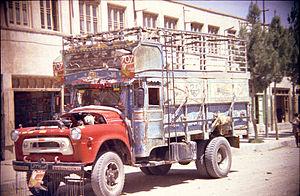
camion dans les rues d'Herat en Afghanistan en 1969